Given Up

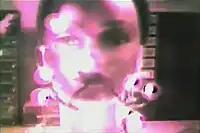
One of the random frames in the music video

On his official blog, Chester Bennington stated both when the video was shot and that it features live performance from the band. Bennington told the crowd at the MEN Arena and the O2 Arena during shows on January 27 and 29 that the performance of "Given Up" was recorded for use in the video, although cameras were also visible during the performance of the song at the concert on January 28 at the O2 Arena. Linkin Park had officially finished filming the video on February 6, according to Billboard Magazine. The video premiered on the band's official website on March 3, 2008 at 4pm Pacific Standard Time (Midnight UTC). The video was uploaded to the band's YouTube channel on March 4, 2008. The video was directed by Mark Fiore, the band's videographer, with additional directing credits to the band.